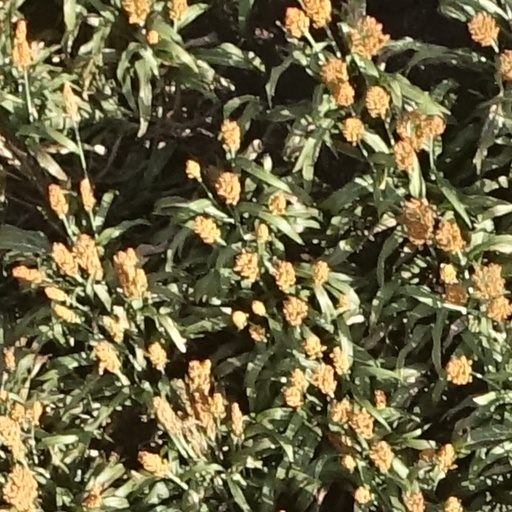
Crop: sorghum